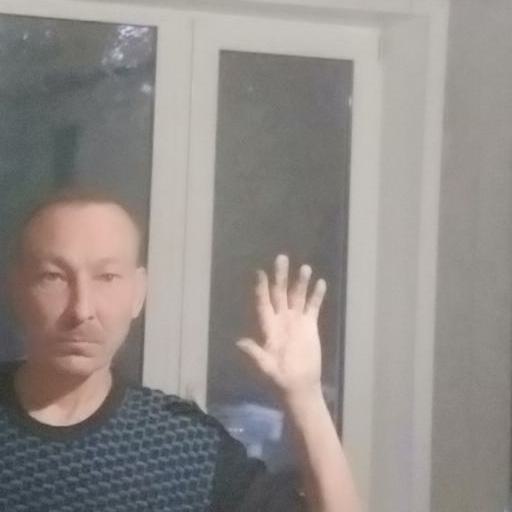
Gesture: palm